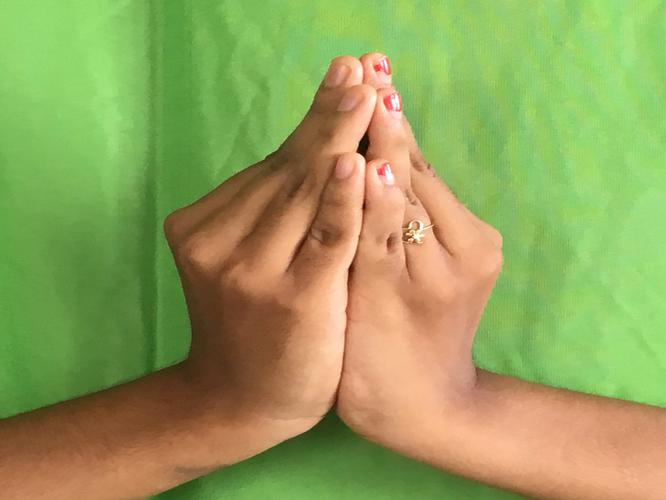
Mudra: Kapotham
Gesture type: double_hand